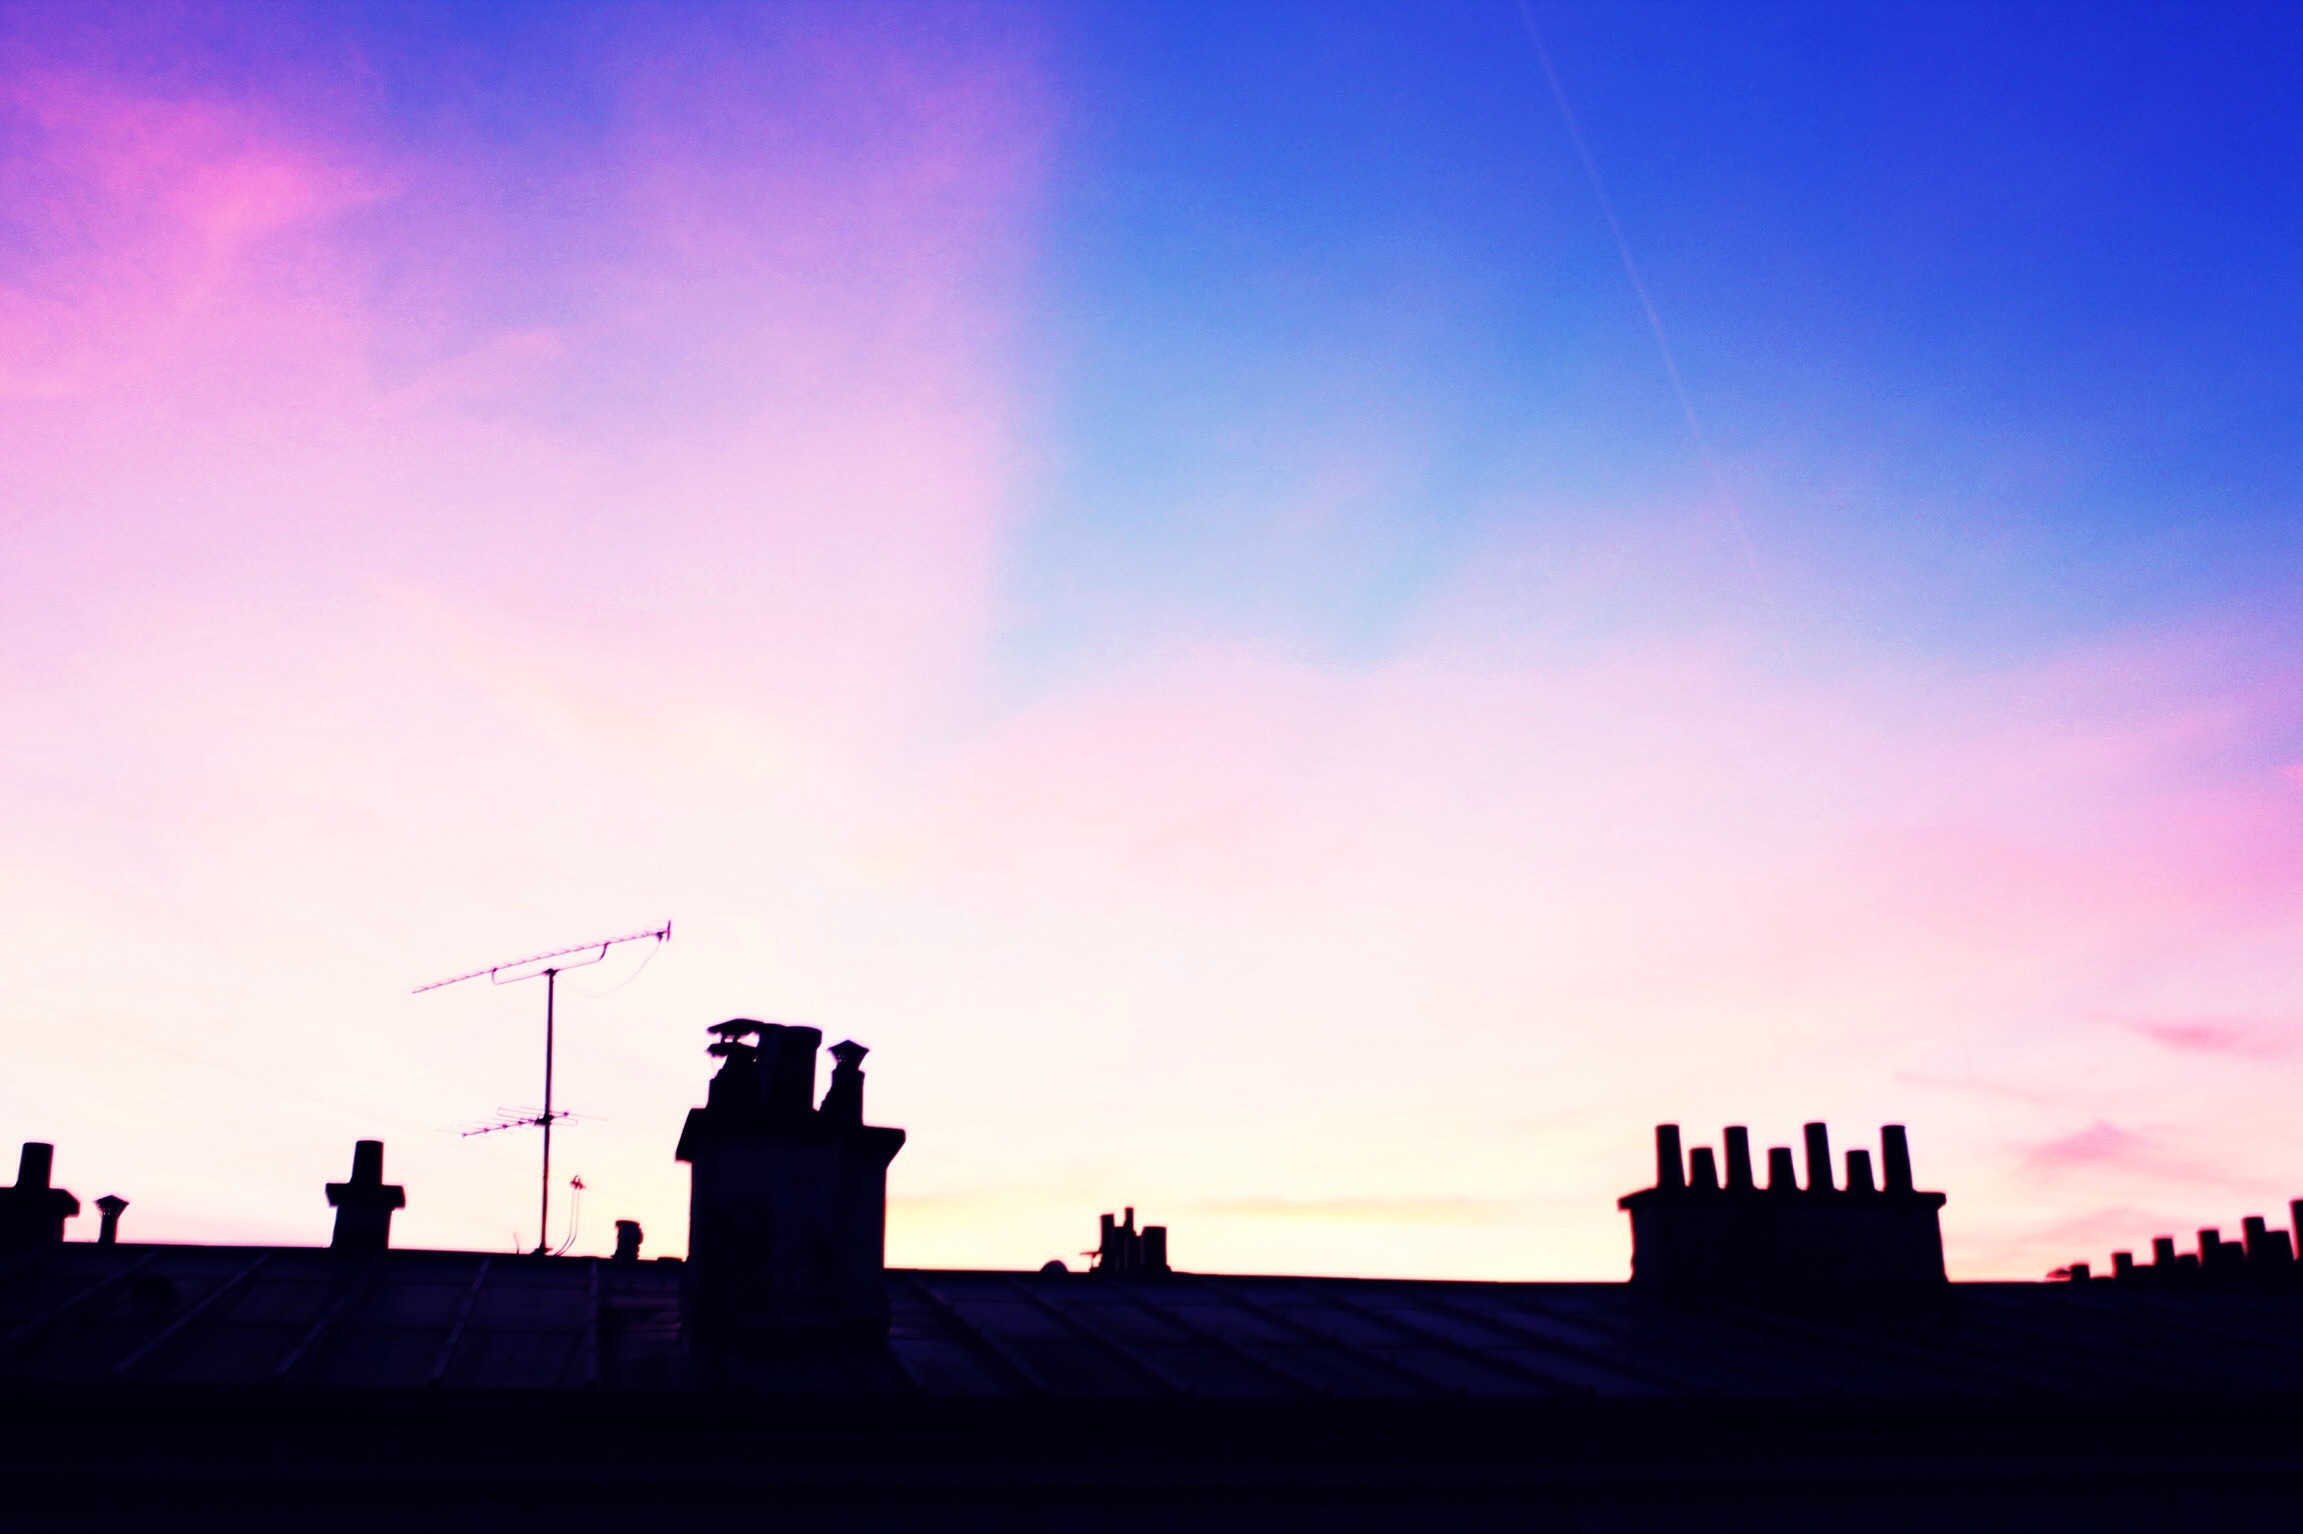
horizon, cloud, sky, sunrise, sunset, skyline, sunlight, morning, dawn, dusk, evening, tower, afterglow, atmosphere of earth